Ziss Modell

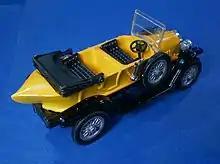
Ziss-Modell / Euro-Modell no. 60 1913 Audi Alpensieger (Alps winner) with boat-tail design. This is a "Euro-Modell", with the Ziss name blotted out from the metal base. The same model number is used as that applied in the original Ziss line-up

The earliest models were a classic line of mostly German vehicles in the spirit of French RAMI by J.M.K. or Italian Rio Models. Both autos and trucks were produced, usually in three or four different colors for each model. Under the earlier R.W. name, models included the 1920s Hanomag "Kommisbrot" ("bread loaf" - in top up and top down versions, like Rio and Brumm models), a 1905 Mercedes Kettenwagen, coupe and Grand Prix, a BMW Dixi, and a FIAT 508S Balilla coupe.